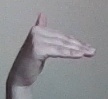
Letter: khaa